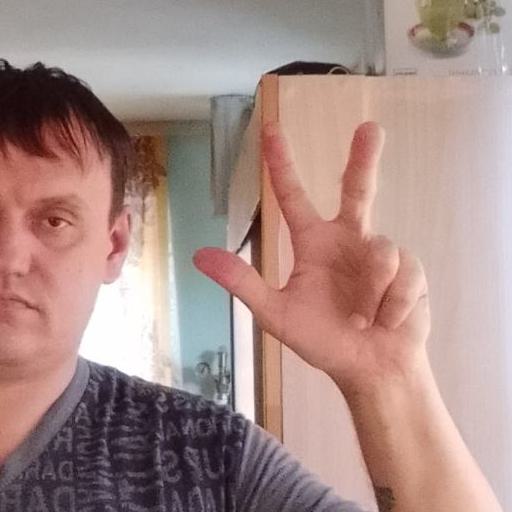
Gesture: three2